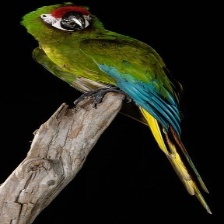
Species: MILITARY MACAW
Scientific name: ARA MILITARIS
ImageNet parent category: macaw